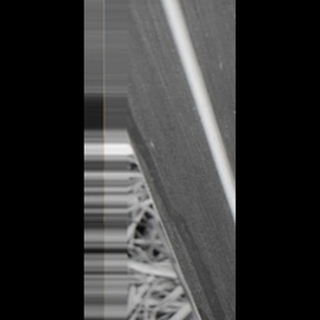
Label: healthy_sugarcane